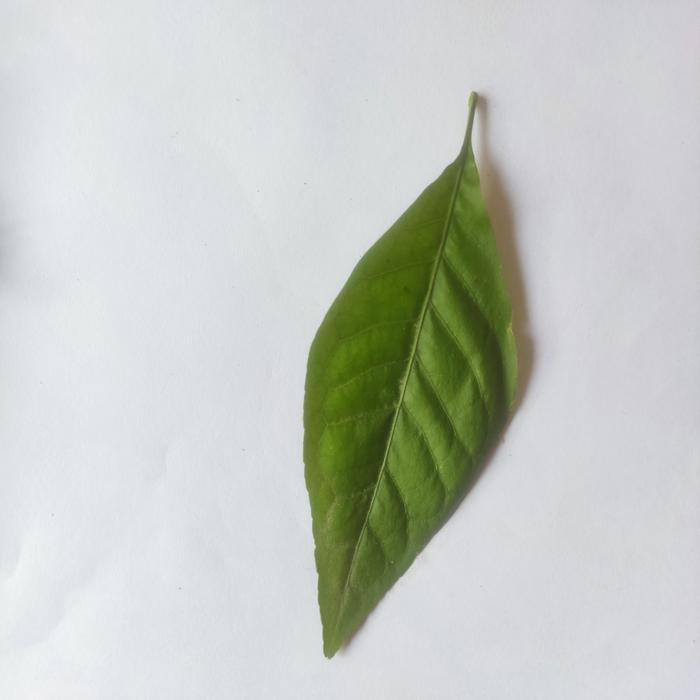
Crop: Aegle Marmelos
Leaf condition: Healthy_Leaf